Christian Prawda

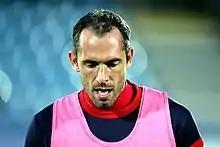
Prawda in 2015

Christian Prawda (born 6 August 1982 in Wolfsberg) is an Austrian football player who plays for SV Austria Klagenfurt.